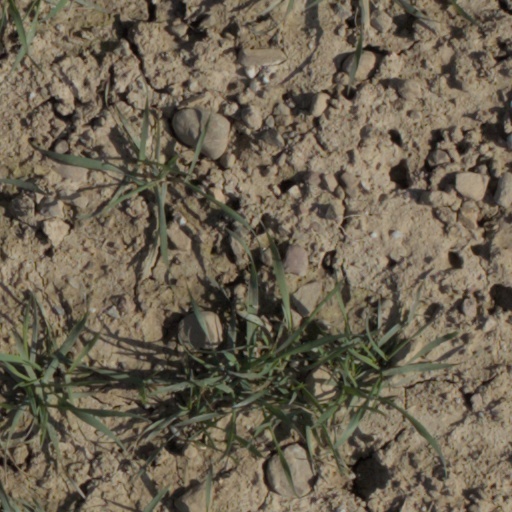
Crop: wheat